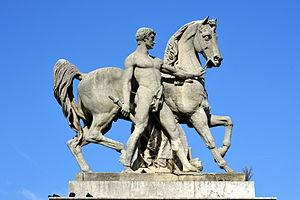
Le Cavalier romain, par Louis Daumas.
Cet article recense les statues équestres de Paris, en France.